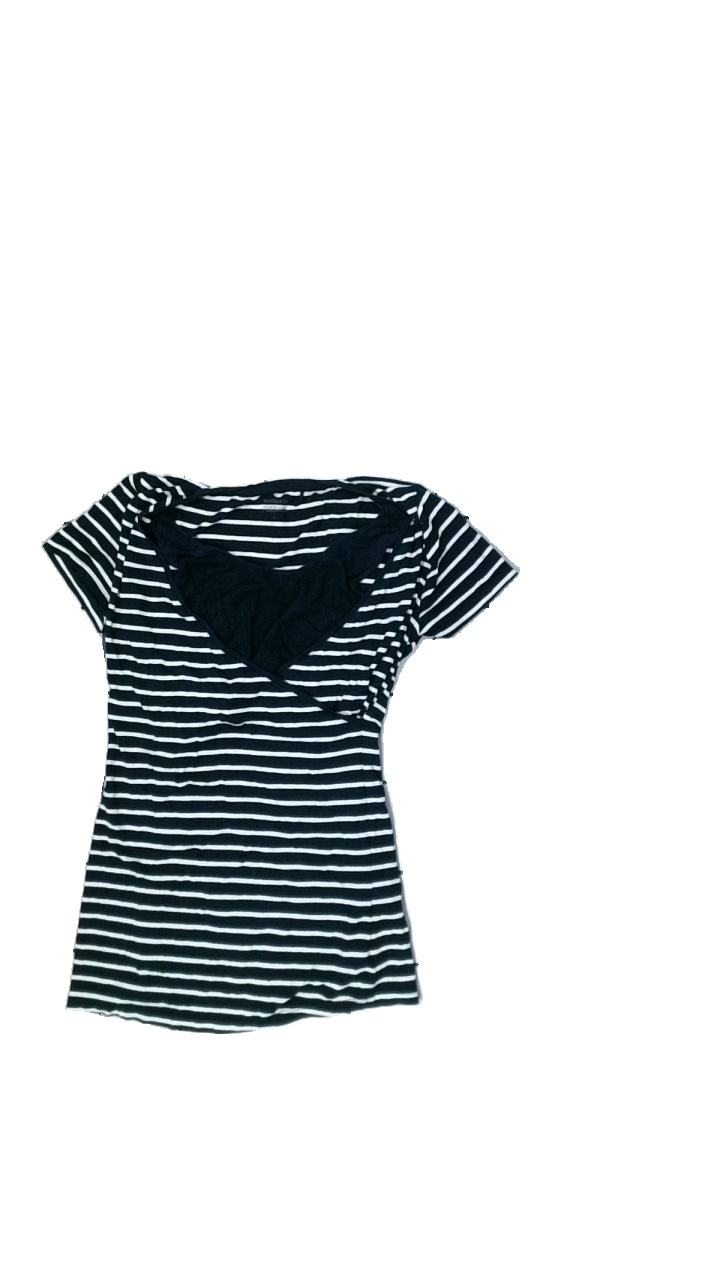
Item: T-shirt (Ladies)
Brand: Noppies
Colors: Blue, White
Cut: Tight
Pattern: Striped
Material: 100% Viscose
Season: All
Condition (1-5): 5
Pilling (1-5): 5
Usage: Reuse
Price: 50-100